Kallalagar Temple

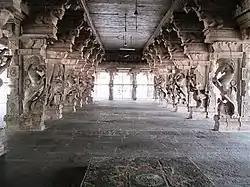
Pillared halls of Kalyana Mandapam, where rare Vijayanagara period images are housed in the sculpted pillars

Kallalagar temple covers an area of about and has a seven-tiered "gopuram" (gateway tower). The temple in enclosed in a rectangular enclosure with huge granite walls. The central shrine houses the image of the presiding deity in standing posture. The images of Sridevi and Bhudevi are also housed in the sanctum. There two life size images of Narasimha, the avatar of Vishnu. One of them is shown holding the demon Hiranya and other slaying him. There are separate shrines of Sundaravalli Nachiyar, Andal, Sudarshana and Yoga Narasimha around the shrines of the sanctum.